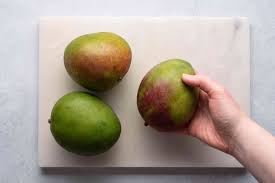
Label: Mango